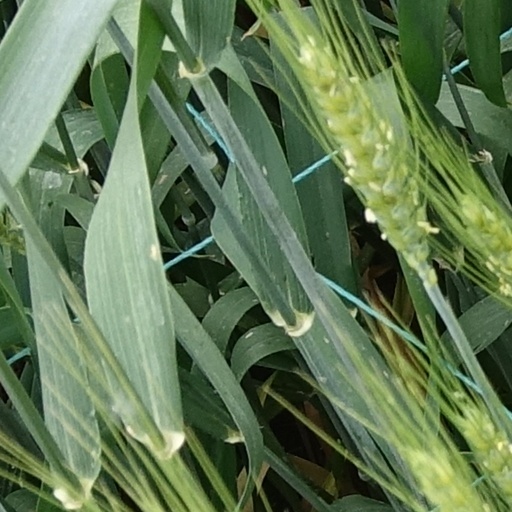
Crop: wheat